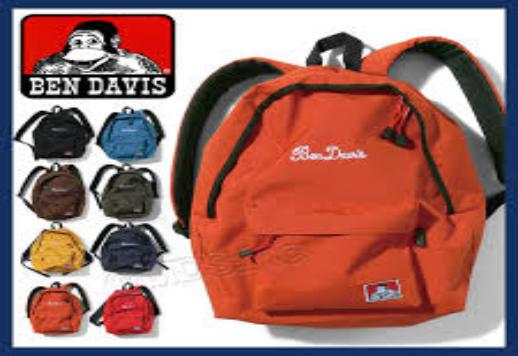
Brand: Ben Davis
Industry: Clothes